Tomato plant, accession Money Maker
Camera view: bottom (45 deg); turntable rotation: 60 degrees
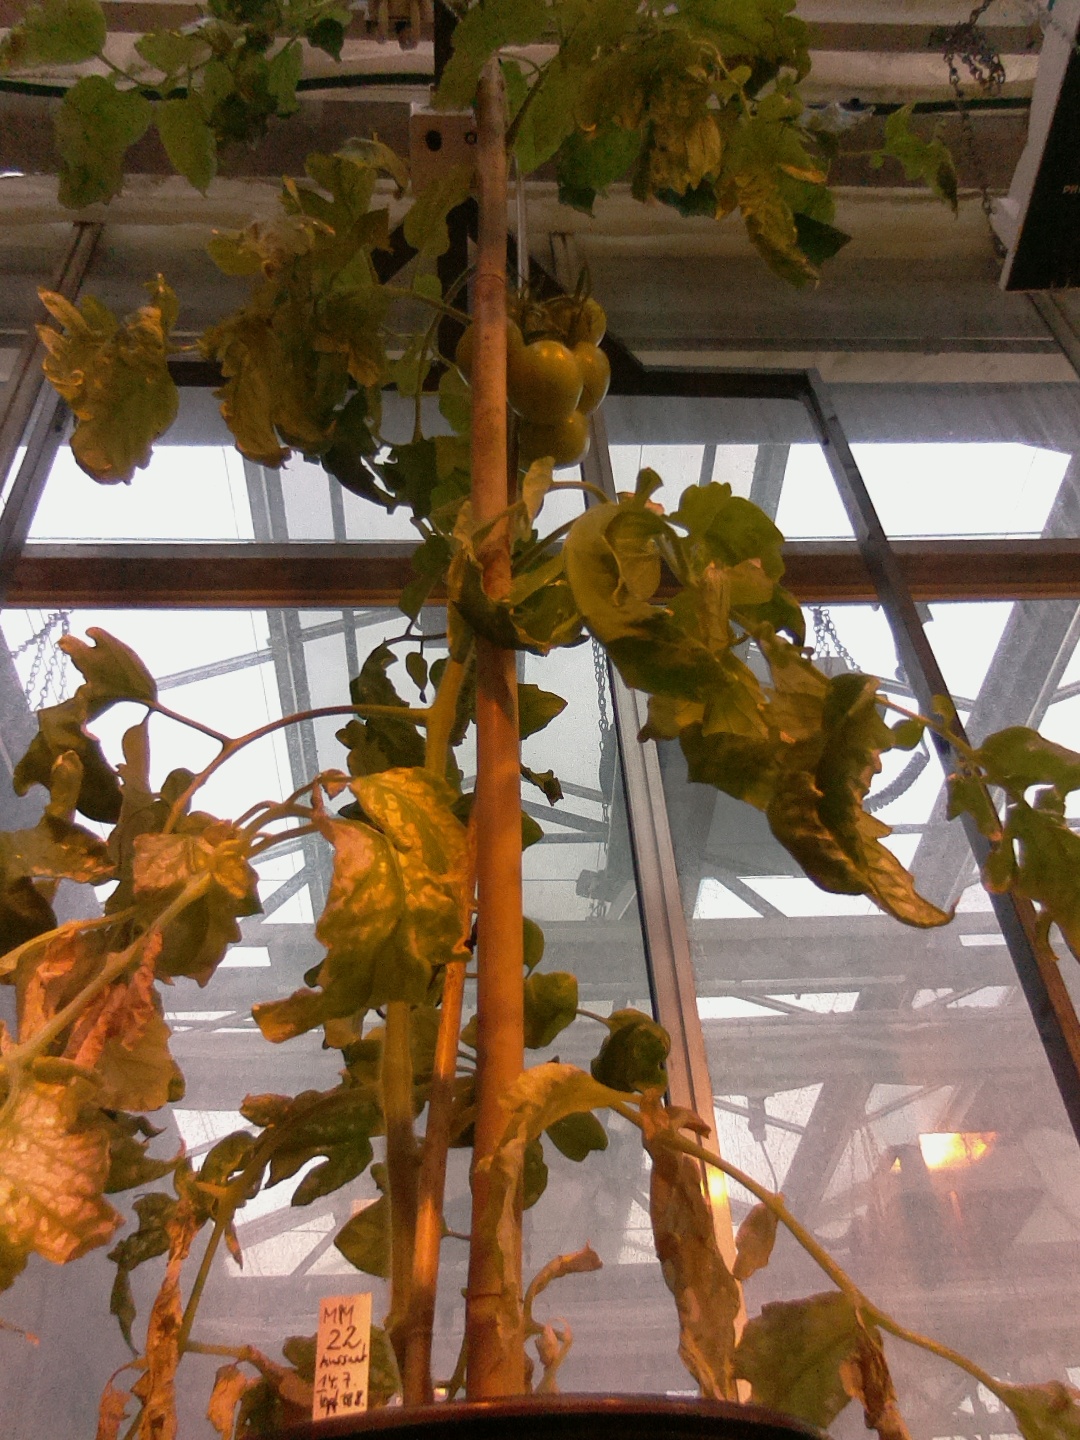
BBCH growth stage 77: 70%-80% of final fruit size